Lithuania men's national basketball team

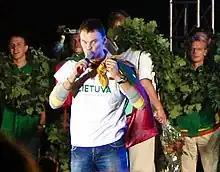
Šarūnas Jasikevičius, addressing the fans before singing Trys Milijonai along with the crowd, during the team's meeting ceremony in Vilnius

EuroBasket 2005 in Serbia and Montenegro would feature many absences in the Lithuanian squad, such as Šarūnas Jasikevičius, Saulius Štombergas, Arvydas Macijauskas, and Donatas Slanina. Though, the team had Ramūnas Šiškauskas, one of the biggest European stars of that time. For preparation, the Lithuanian team attended tournaments in Europe, Asia and Australia, being represented in some of them by the reserve roster – such as in the 2005 Stanković Continental Champions' Cup in Beijing, which the Lithuanians won after defeating 4 of the 5 opponents. On 1 September 2005, a friendly with Ireland had Lithuania achieve the 600th victory in the team's history, 97–62 in Kaunas.